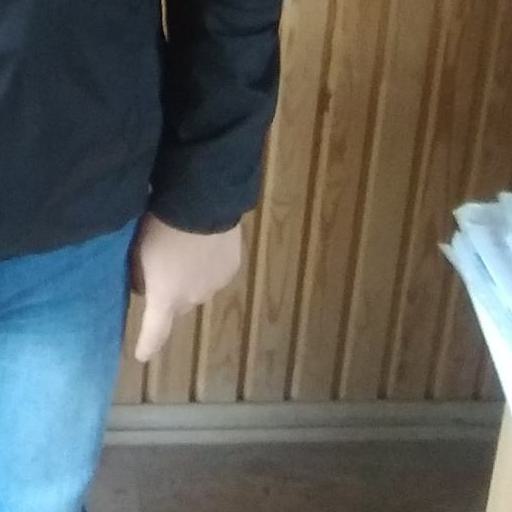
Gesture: no_gesture